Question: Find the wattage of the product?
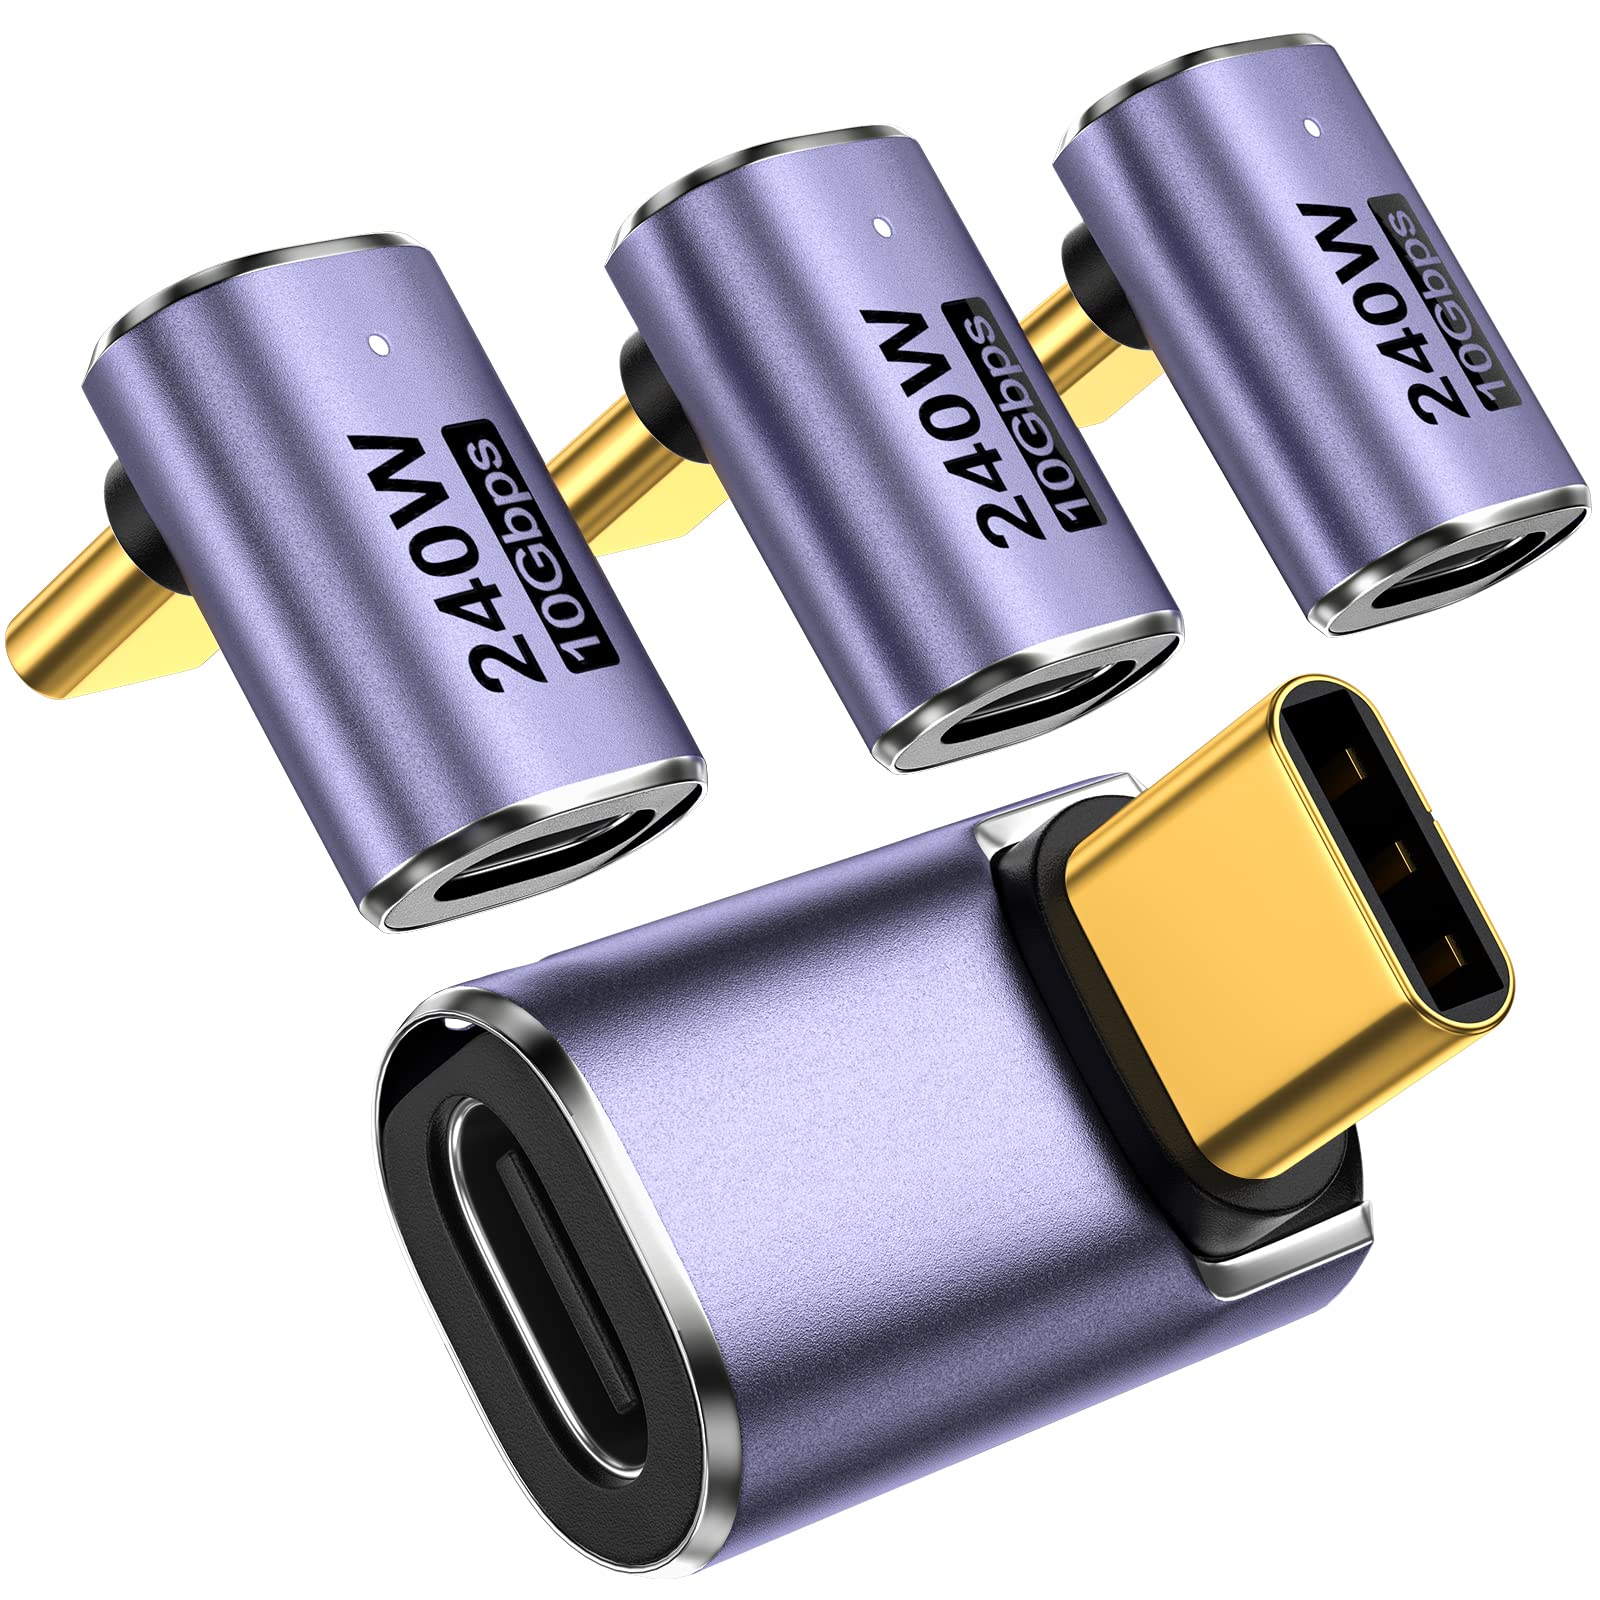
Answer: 240.0 watt